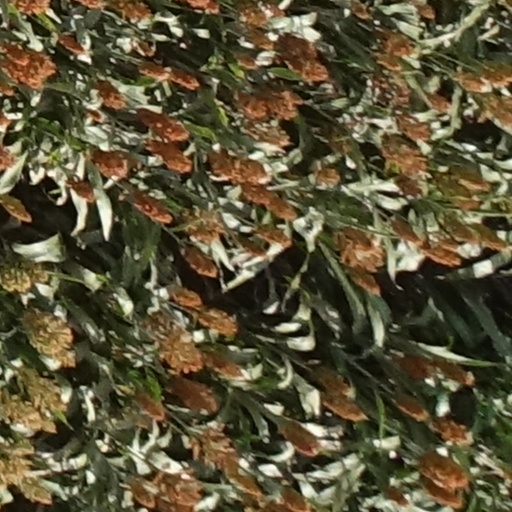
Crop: sorghum